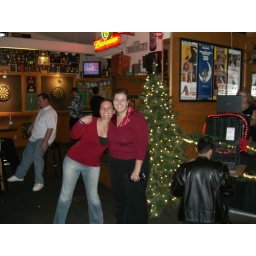
Me and Kim with the Christmas tree in a bar in Pleasant Hill